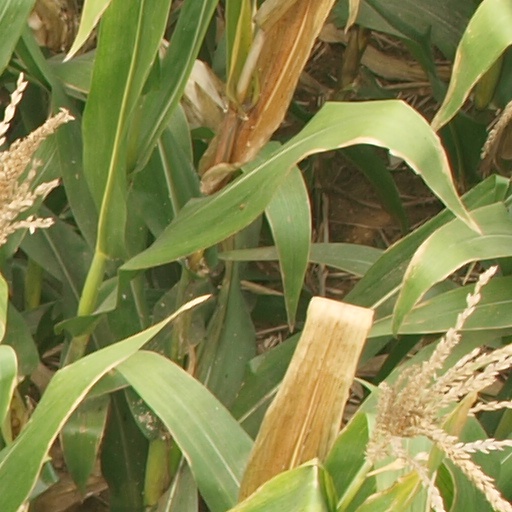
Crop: maize; corn